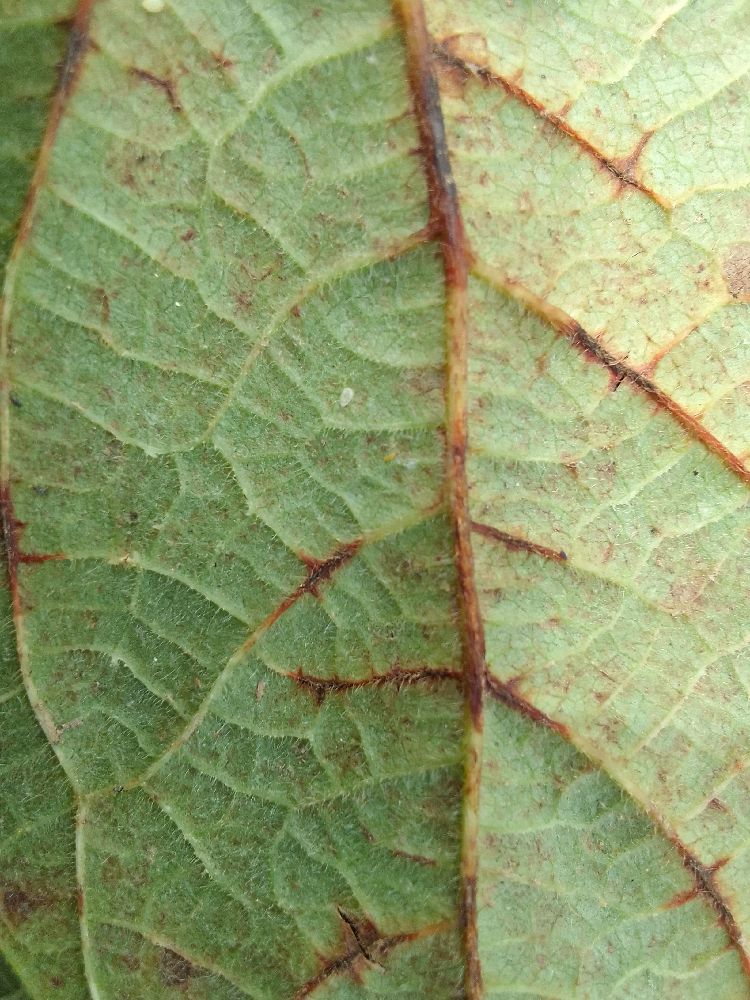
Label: anthracnose